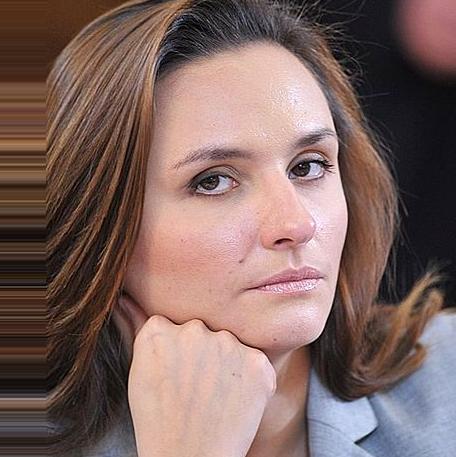
Age: 33